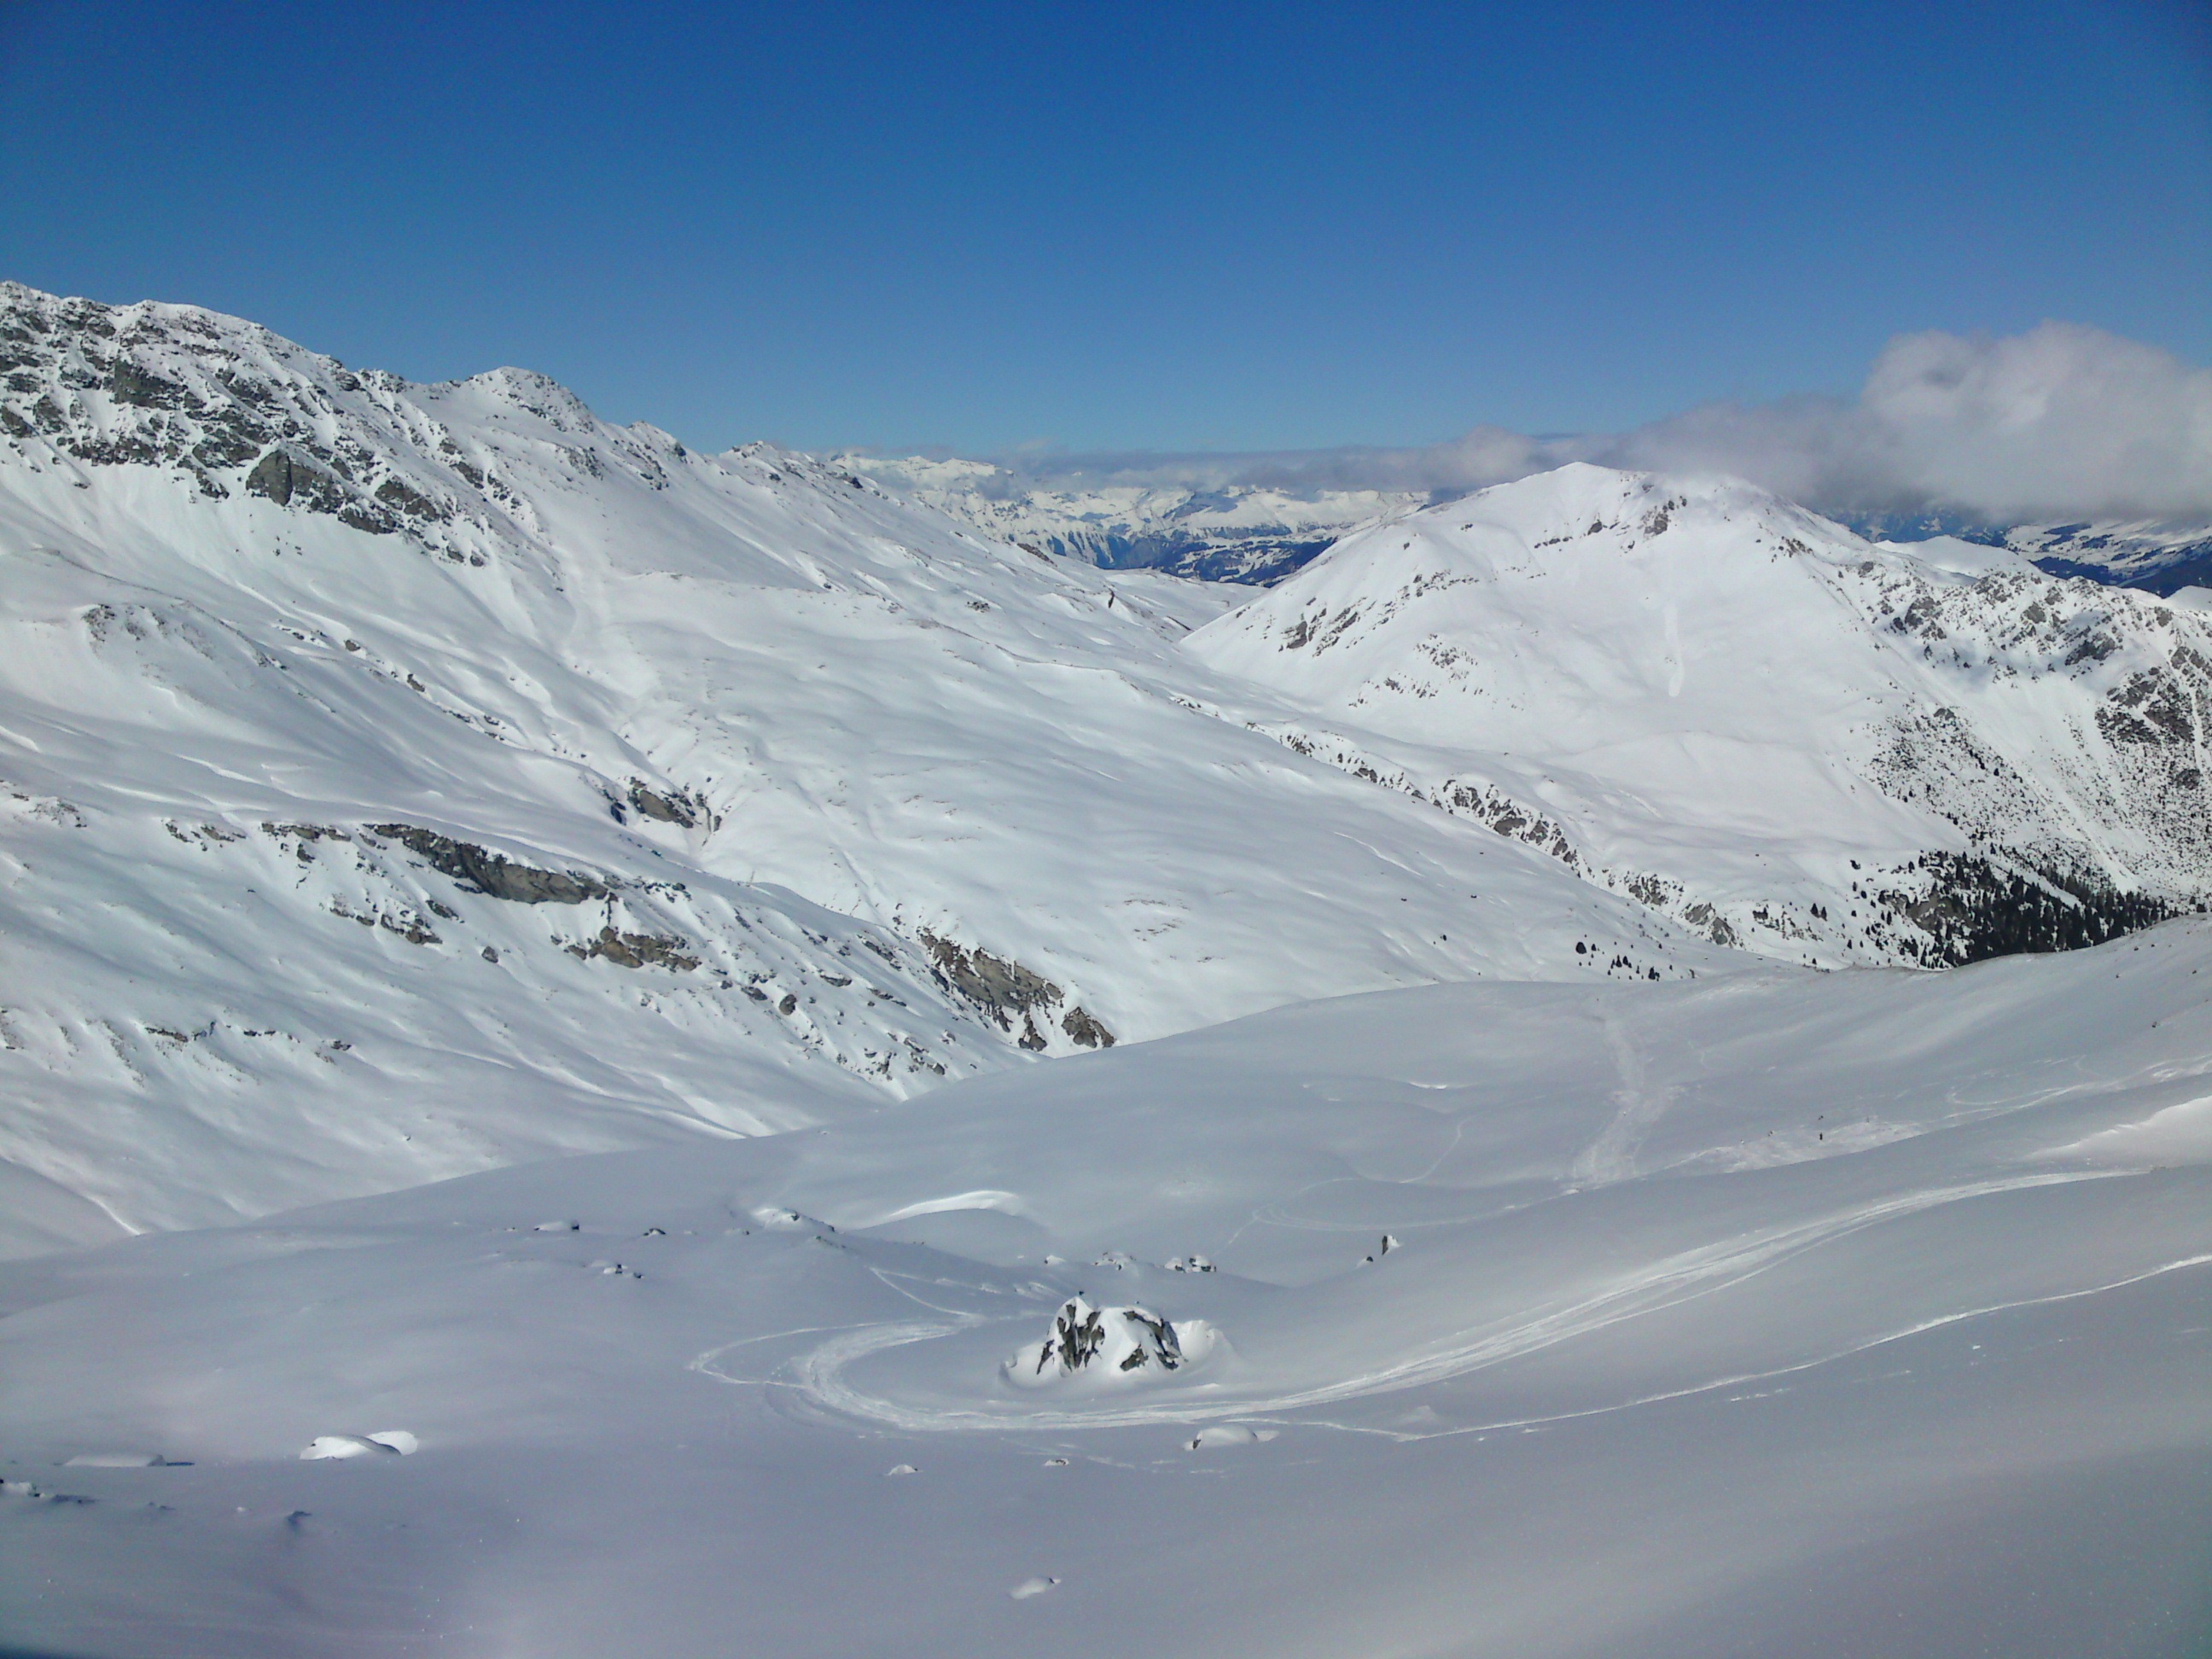
landscape, mountain, snow, winter, mountain range, weather, alpine, skiing, ridge, winter sport, resort, mountains, alps, ski, plateau, switzerland, piste, snow landscape, landform, graub nden, ski touring, ski mountaineering, ski equipment, geographical feature, mountainous landforms, geological phenomenon